NIMR (vehicle manufacturer)

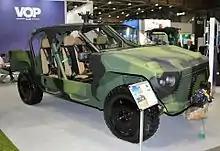
NIMR RIV

NIMR has engaged in joint ventures and technology-sharing agreements with international defense firms, including: